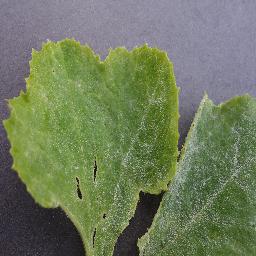
Label: Squash___Powdery_mildew